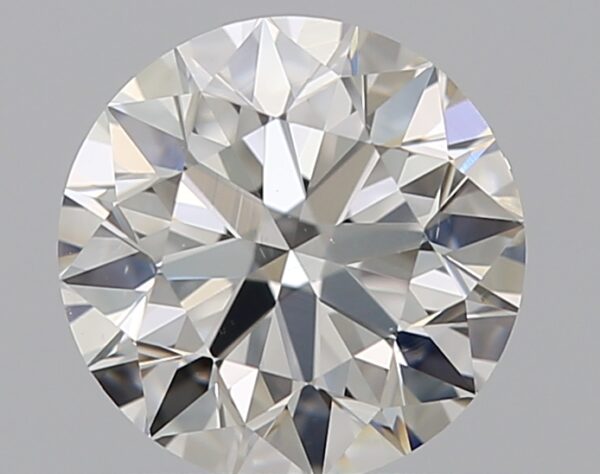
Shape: round
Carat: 0.9
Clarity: VS2
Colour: H
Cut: EX
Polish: EX
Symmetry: EX
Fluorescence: N
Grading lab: GIA
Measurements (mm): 6.11 x 6.14 x 3.83